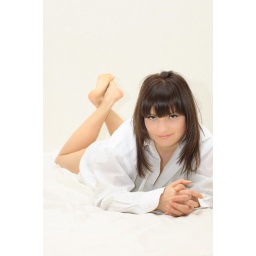
Young curvy girl lying on a bed in a white shirt